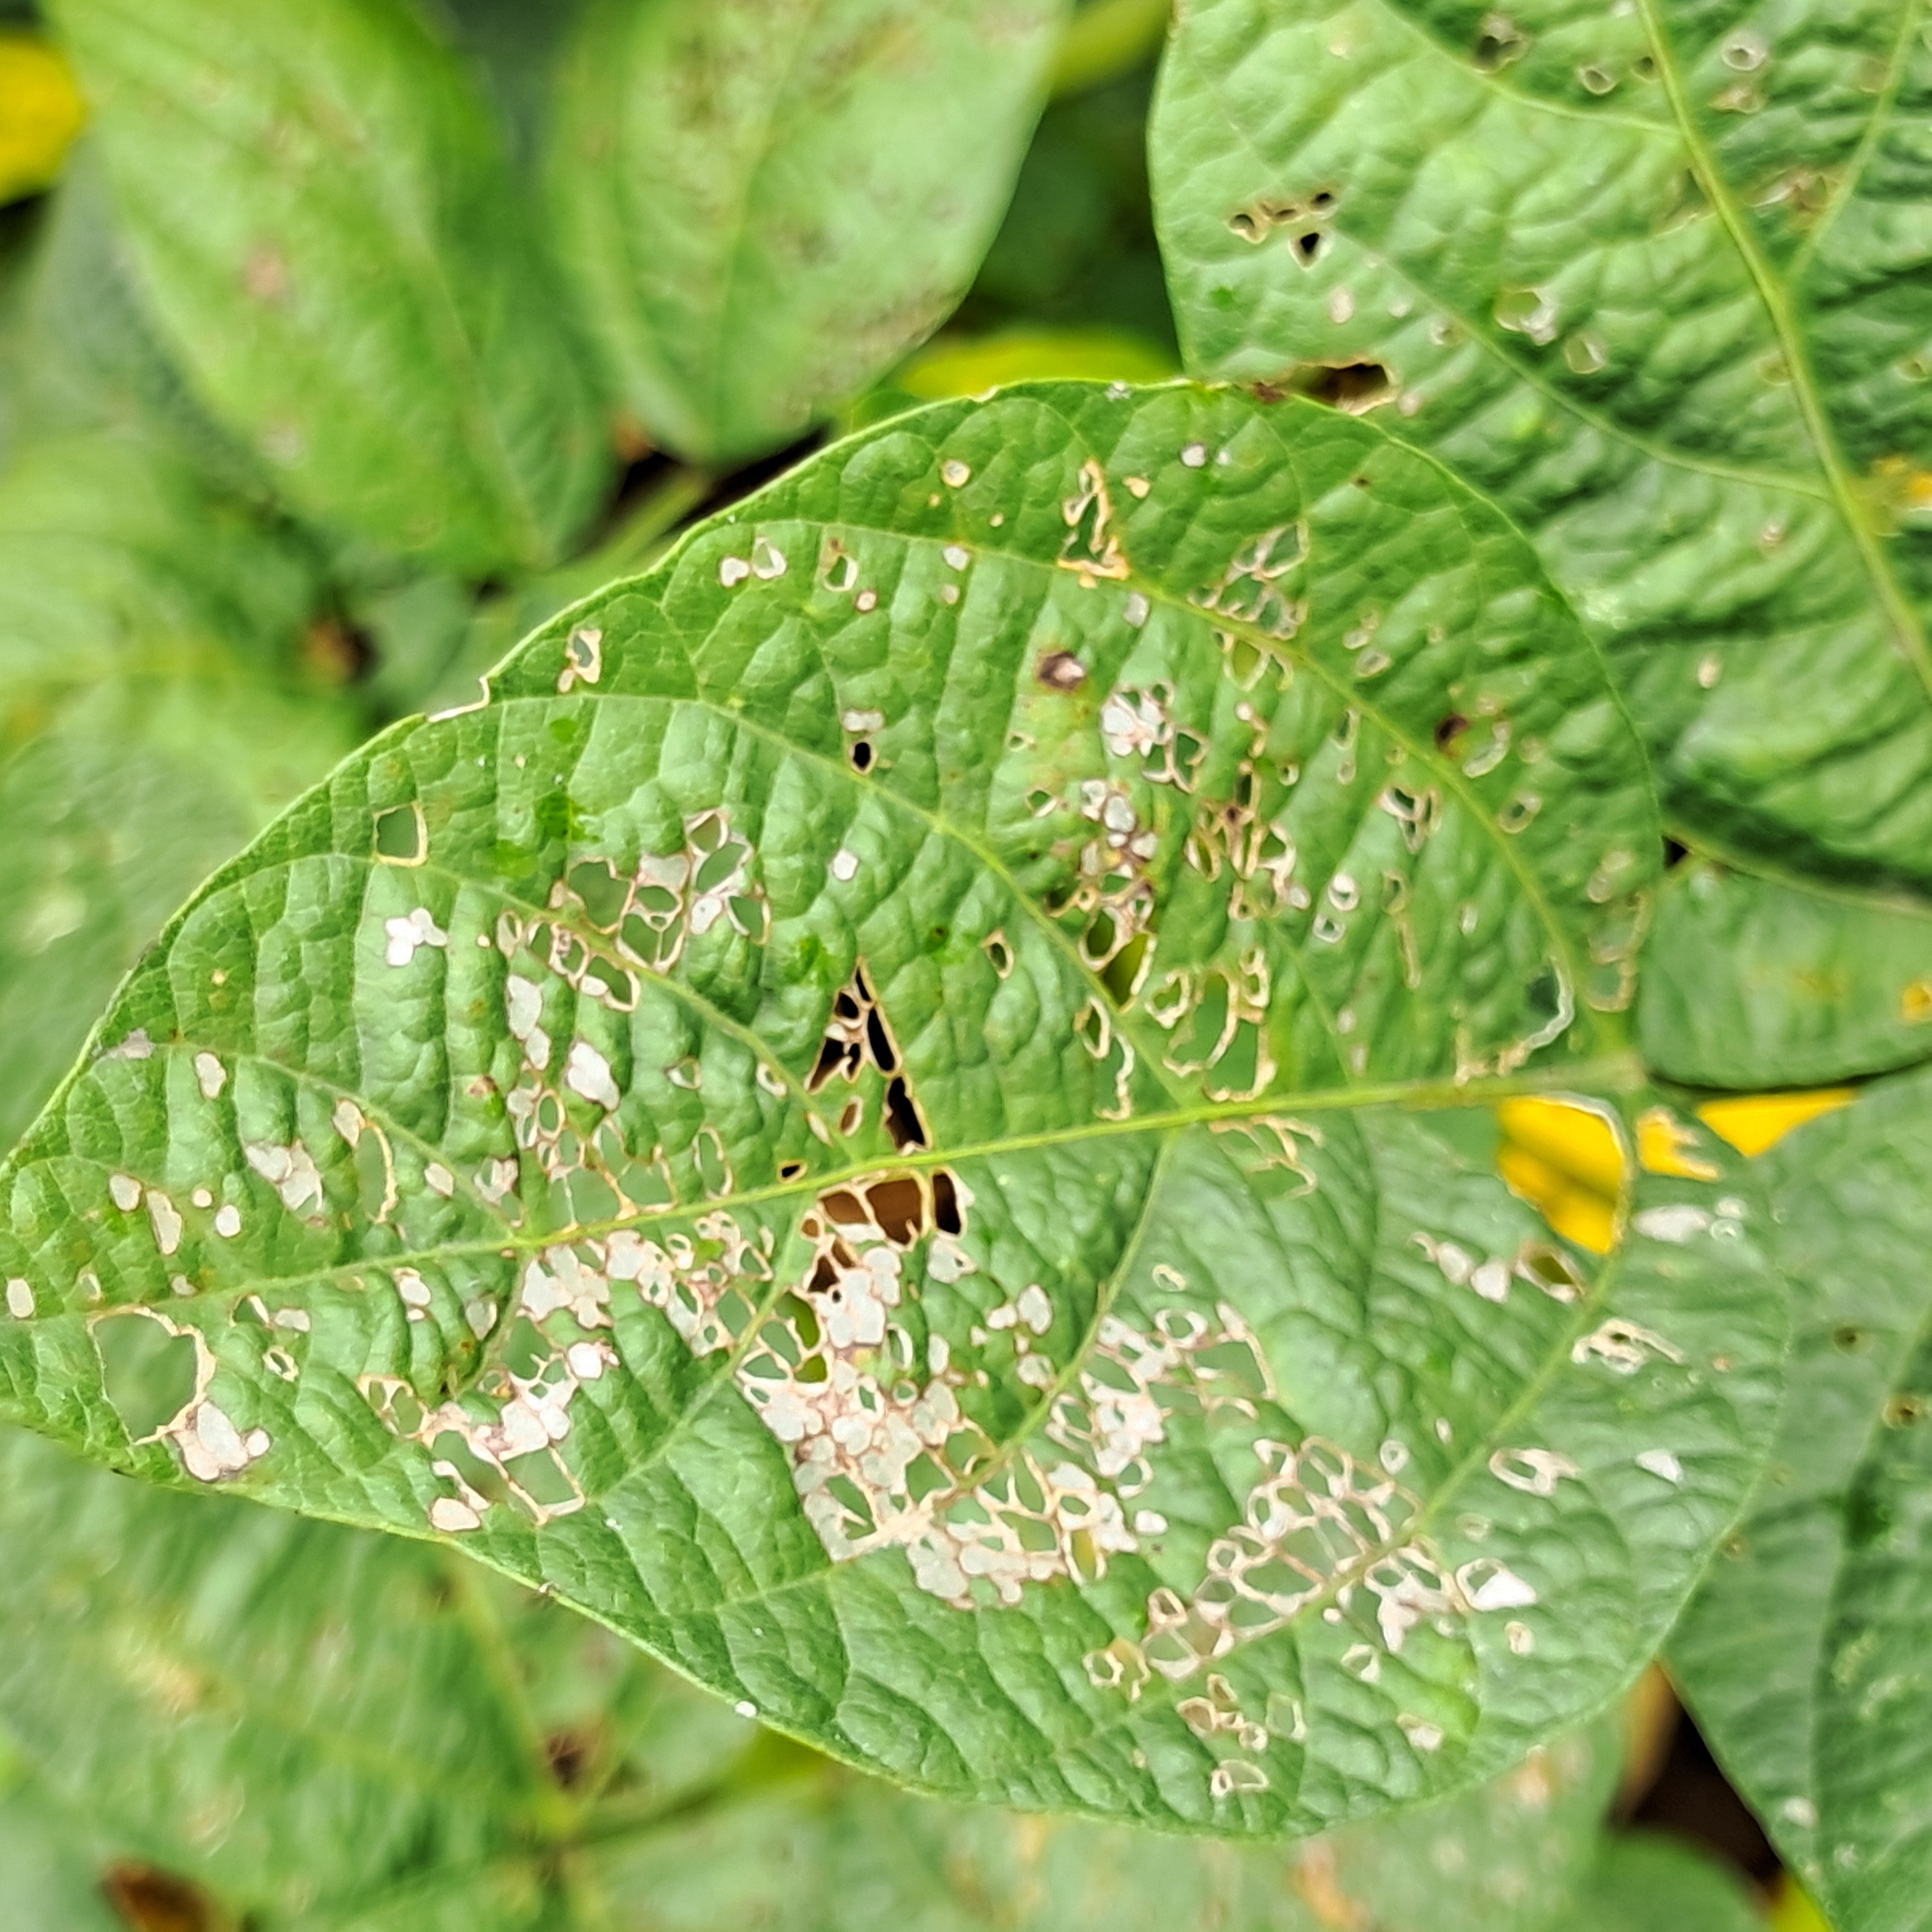
Label: Caterpillar_Semilooper_Pest